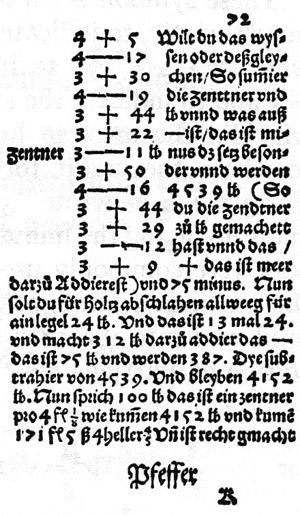
Johannes Widmann était un mathématicien allemand. Il a enseigné à l'Université de Leipzig. Son ouvrage Behende vnnd hübsche Rechnug auff allen Kauffmanschafften marque la première apparition dans un livre imprimé des symboles "+" et "-".